Haddon, Victoria

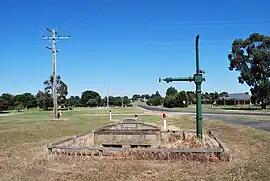
The Bills Horse Trough in Haddon

Haddon is a township in the Golden Plains Shire, 12 km west of Ballarat.